Joe Weatherly

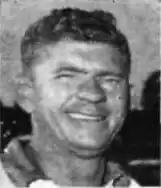
Weatherly in 1958

Joseph Herbert Weatherly (May 29, 1922 – January 19, 1964) was an American stock car racing driver. Weatherly was inducted into the Motorsports Hall of Fame of America in 2009 after winning NASCAR's Grand National Series championships in 1962 and 1963, three AMA Grand National Championships, and two NASCAR Modified championships.